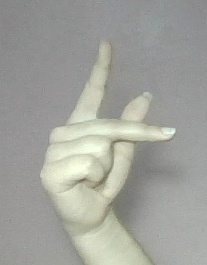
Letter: dha